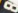
Number: 8